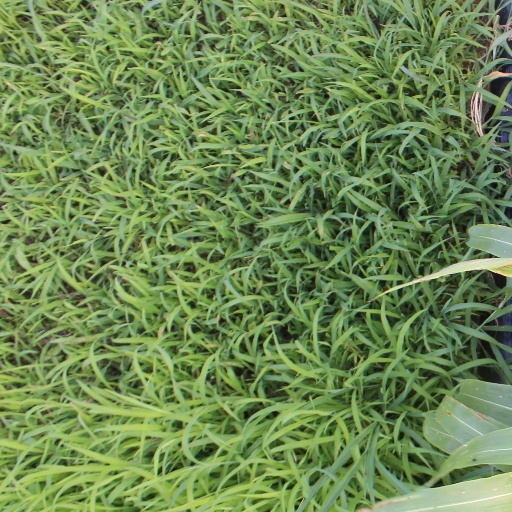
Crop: sorghum